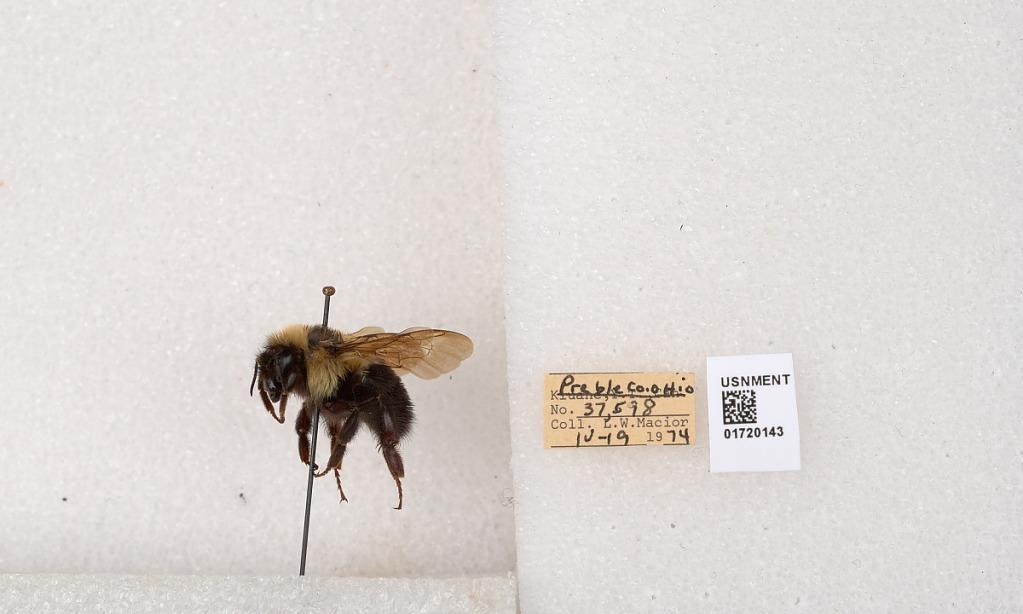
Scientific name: Bombus bimaculatus Cresson
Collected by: L. Macior
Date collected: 1974-4-19
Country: United States
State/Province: Ohio
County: Preble
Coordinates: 39.7416, -84.648